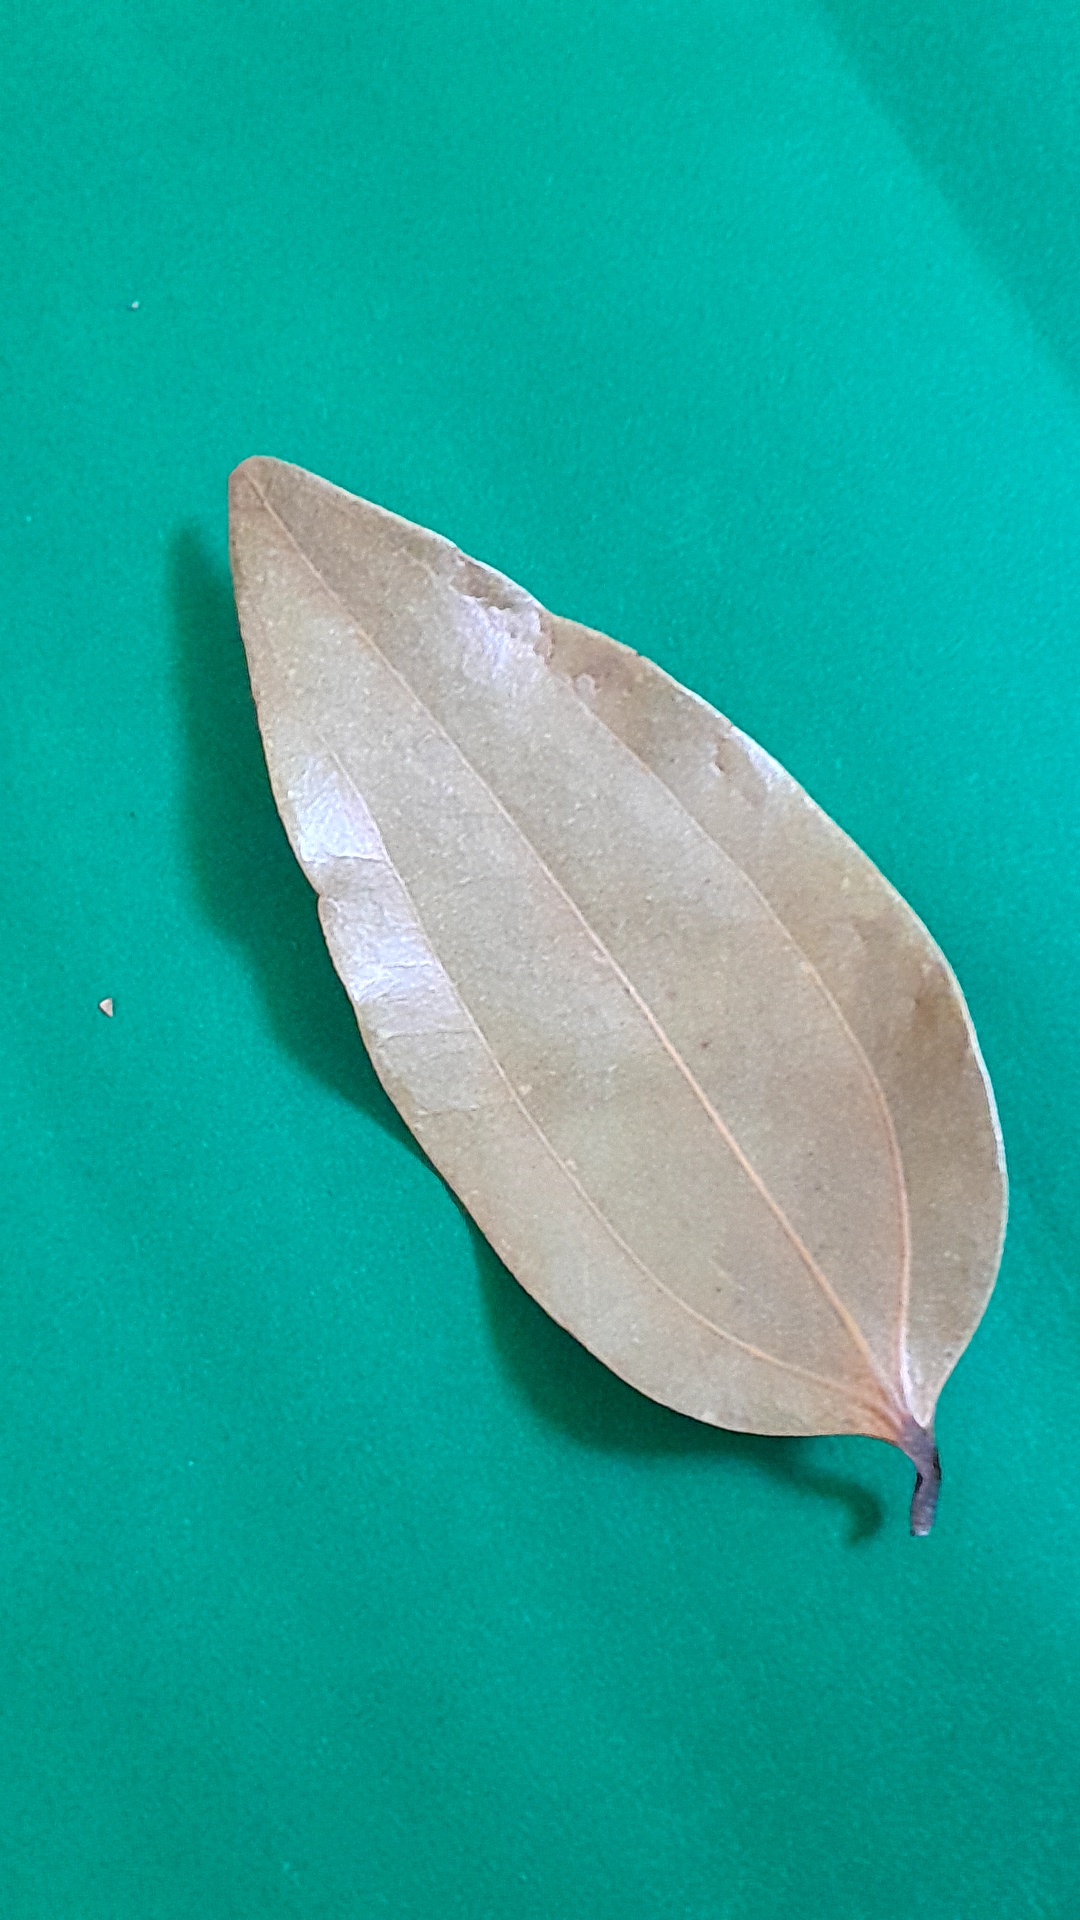
Label: Dry Leaf